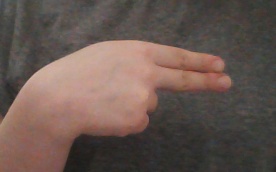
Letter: ain